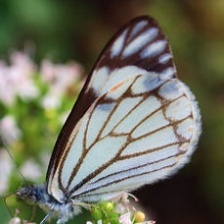
Species: PINE WHITE
Butterfly family (ImageNet category): cabbage_butterfly